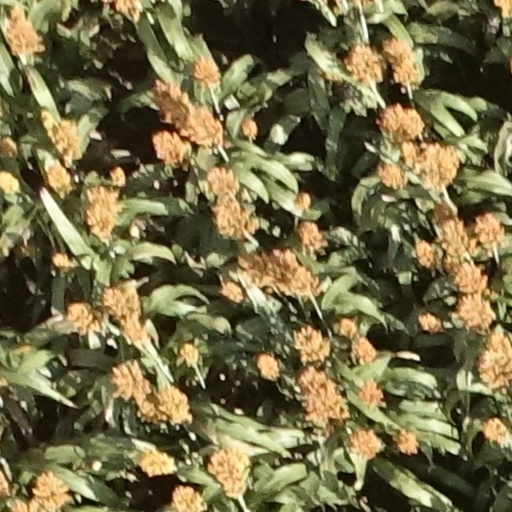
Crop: sorghum